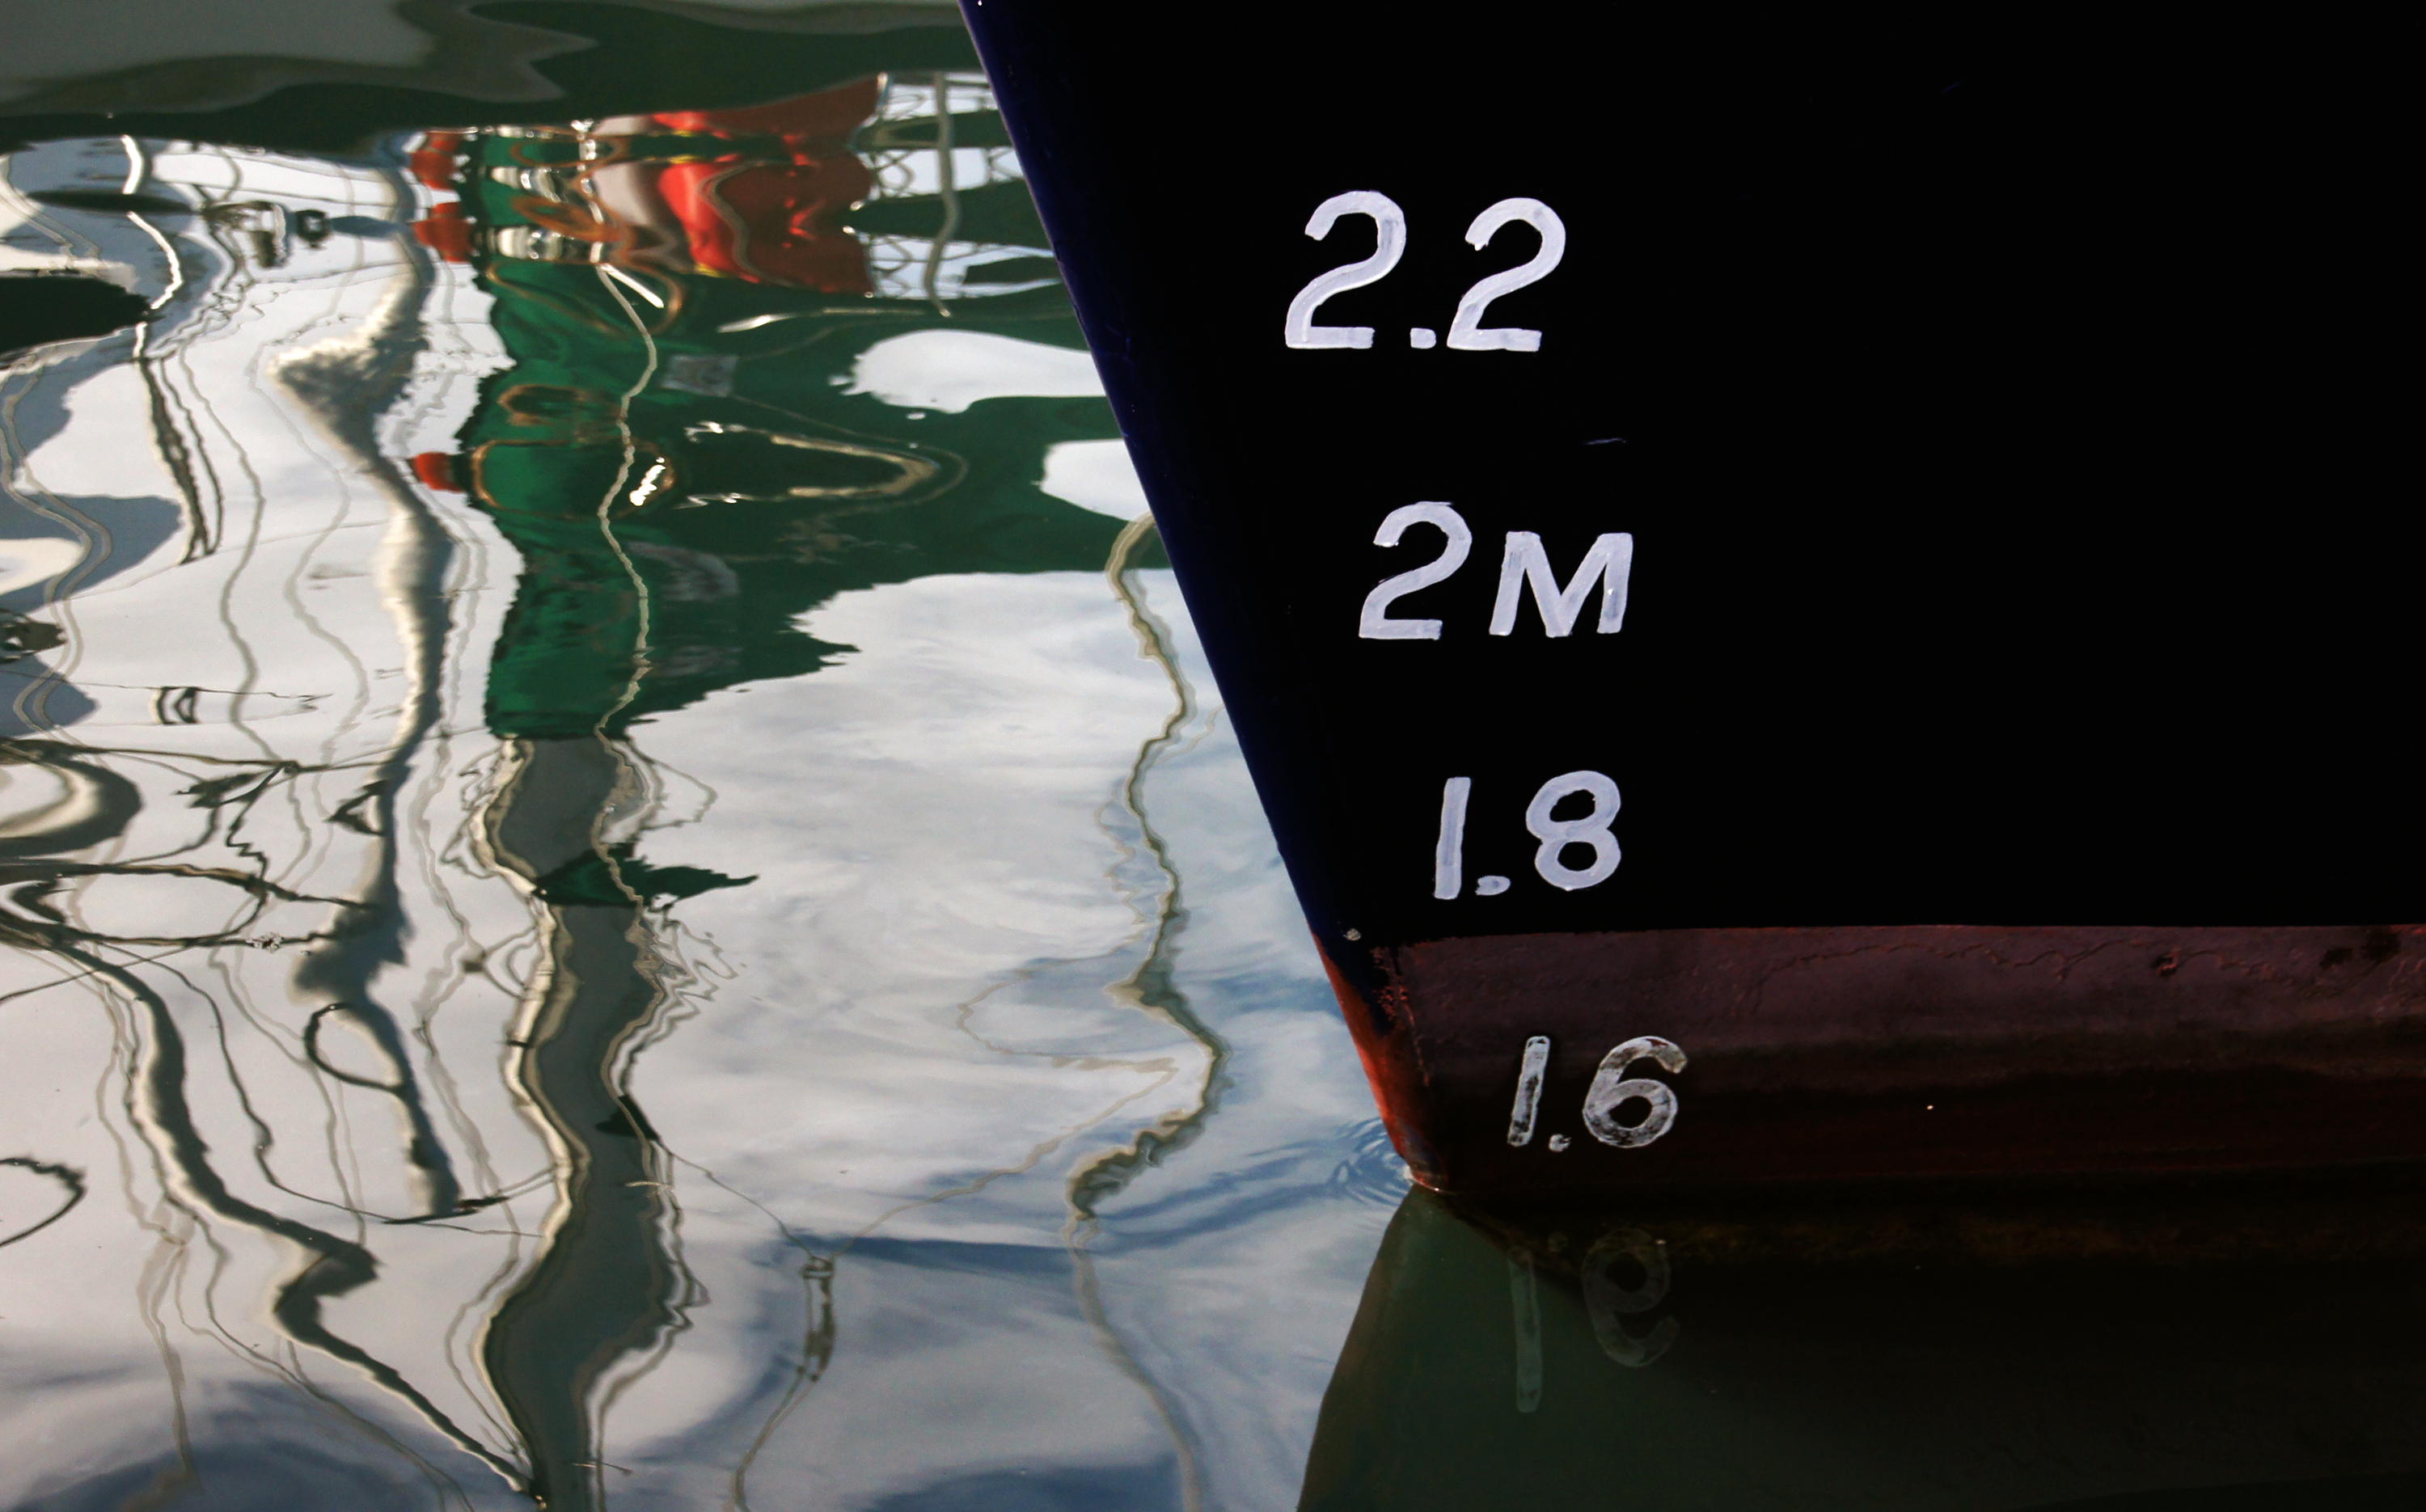
sailing, color, design, boats, ships, image, ropes, bows, bouys, hulls, clets, screenshot